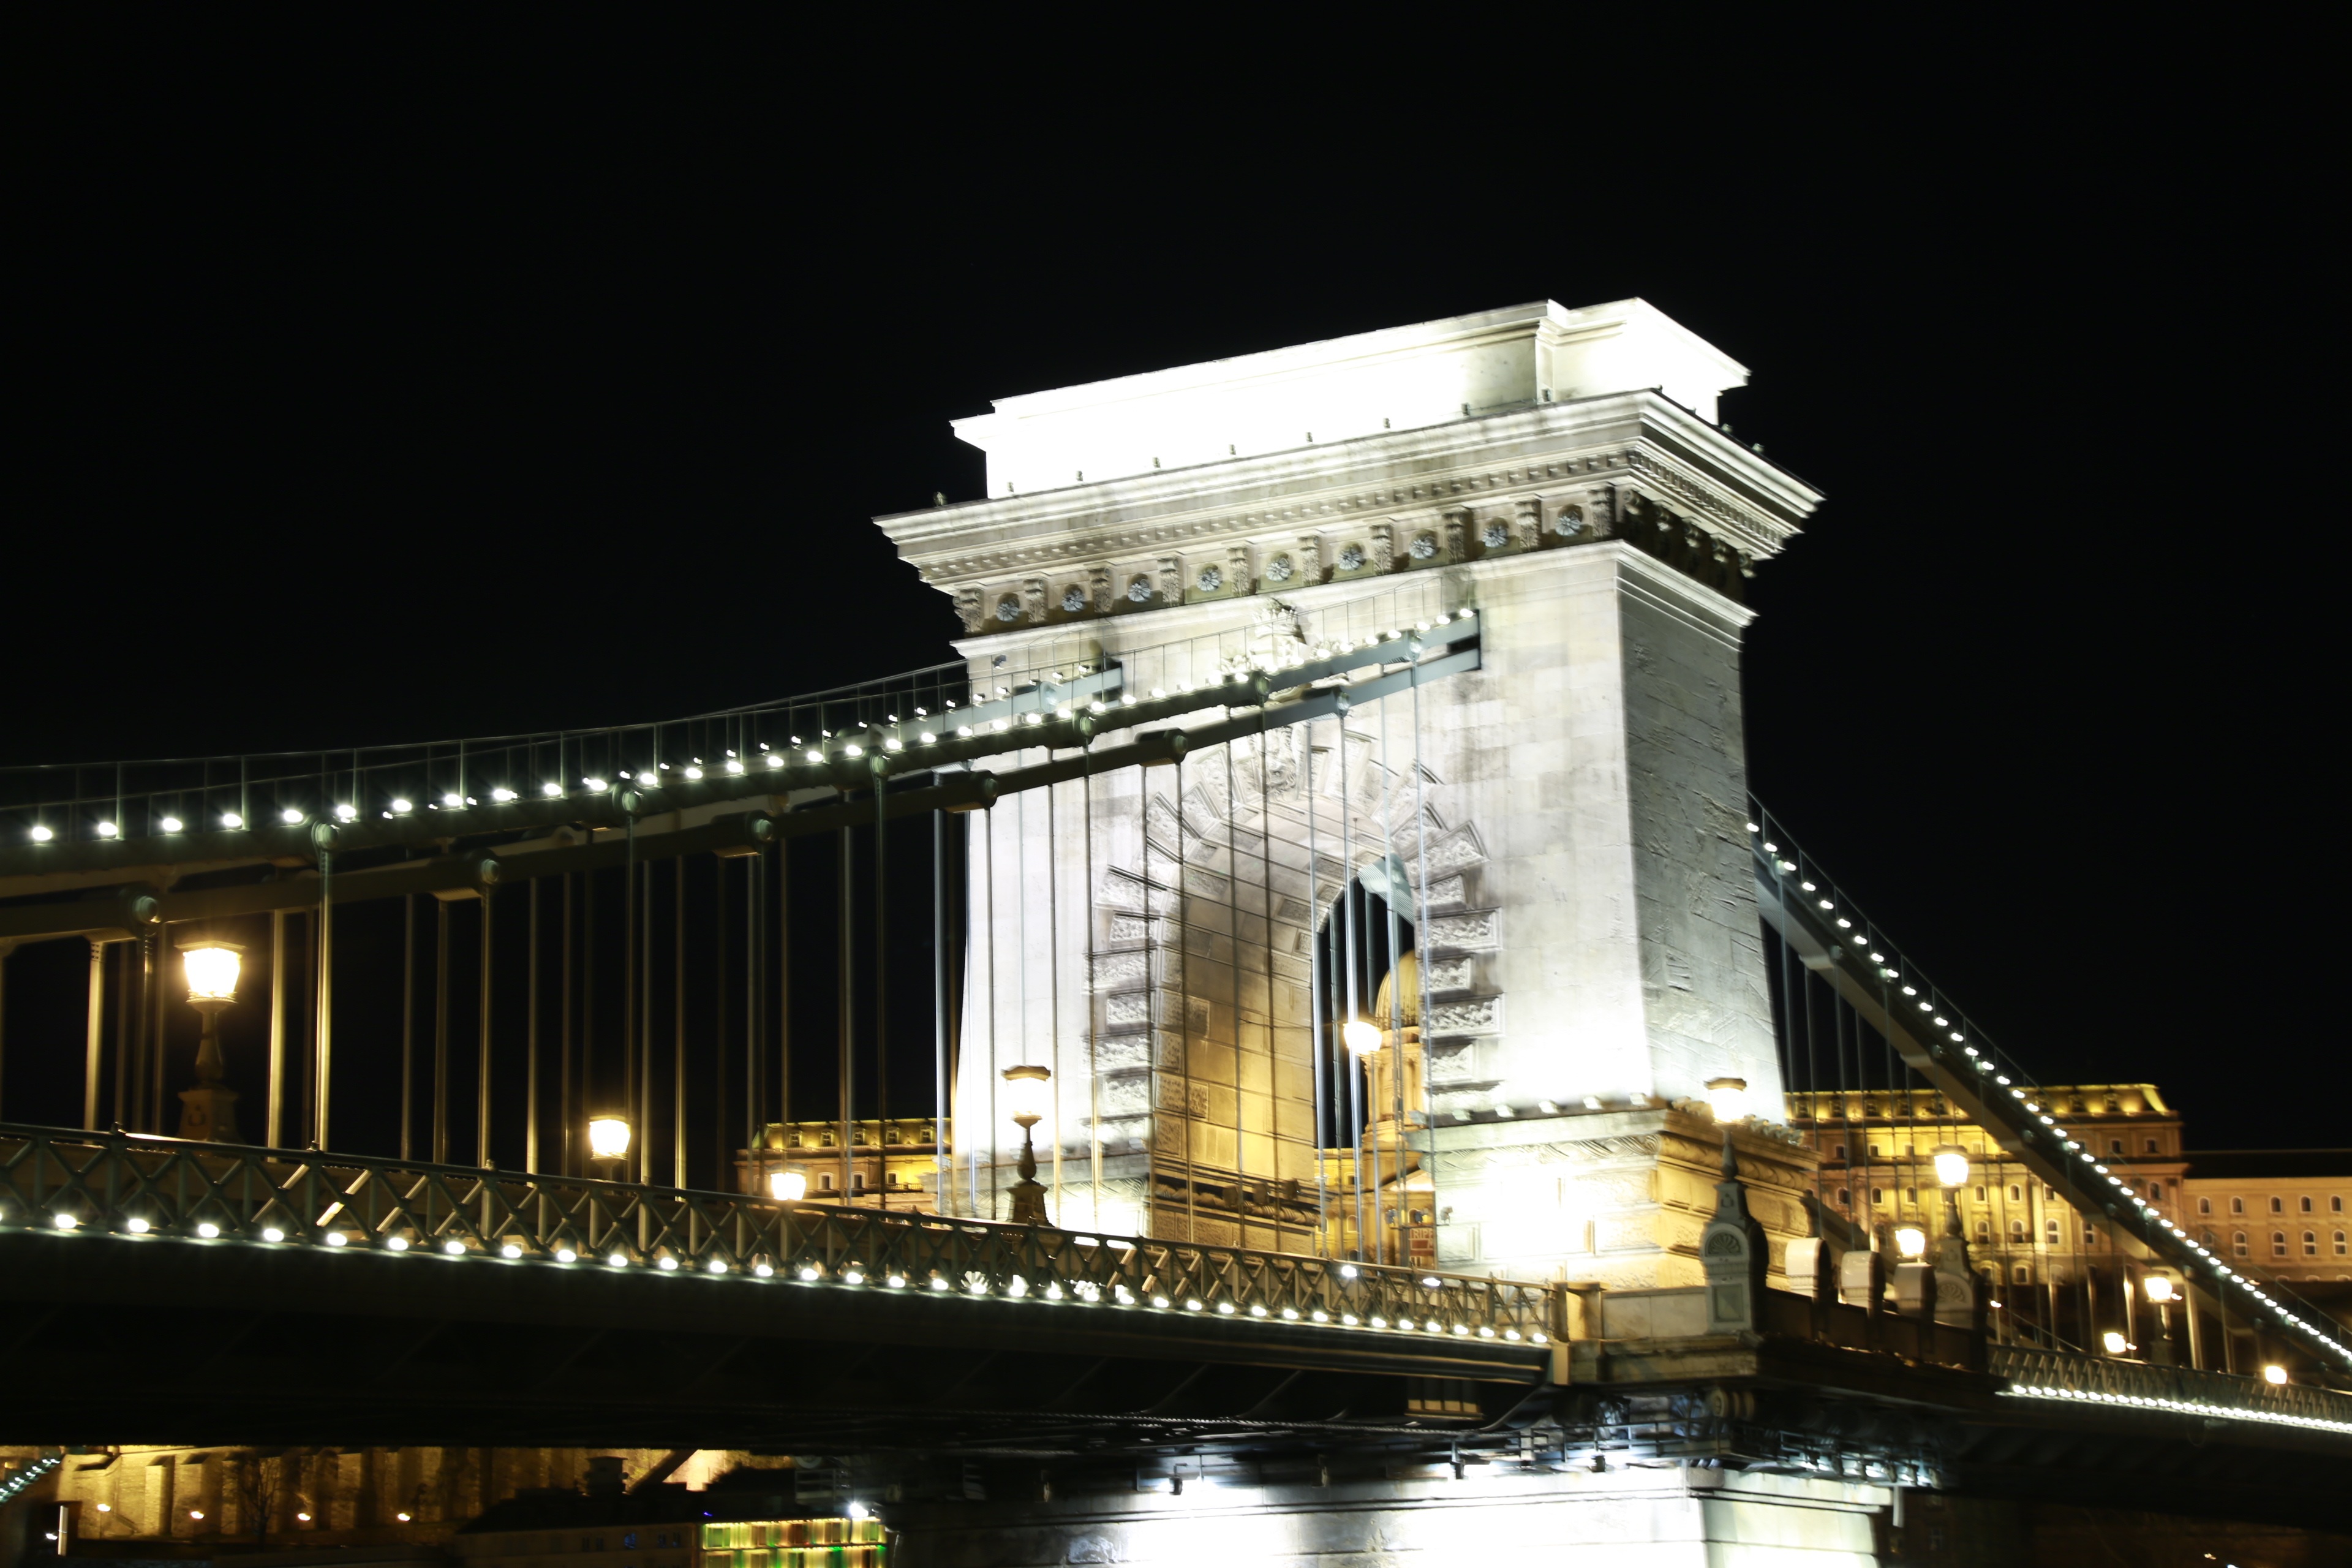
architecture, structure, bridge, night, city, cityscape, opera house, landmark, stadium, budapest, hungary, metropolis, szechenyi chain bridge